Groundhog River

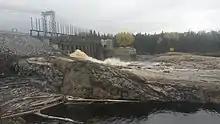
Carmicheal hydroelectric dam

The river begins at Horwood Lake in geographic Keith Township in the Unorganized North Part of Sudbury District. It flows northeast over the Ontario Power Generation Horwood Lake Dam, used to control water flow and store water for hydroelectricity generating stations downstream in the drainage basin, to Groundhog Lake, then north under the Canadian National Railway transcontinental main line at the railway point and unincorporated place of Groundhog River, between the railway point of Joburke to the west and the community of Kukatush to the east. The railway line is used by Via Rail transcontinental "Canadian" trains, but none of these locations is served by the train.